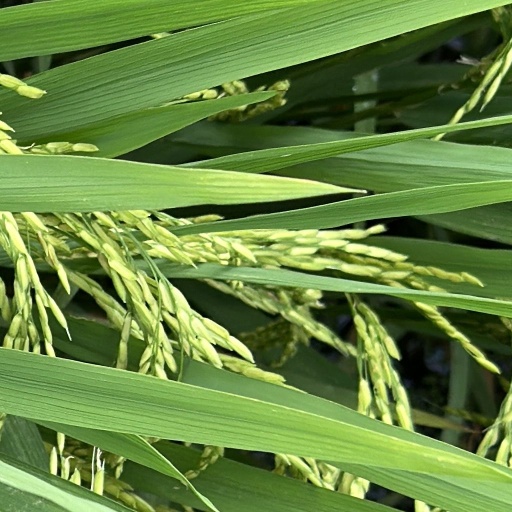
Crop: rice